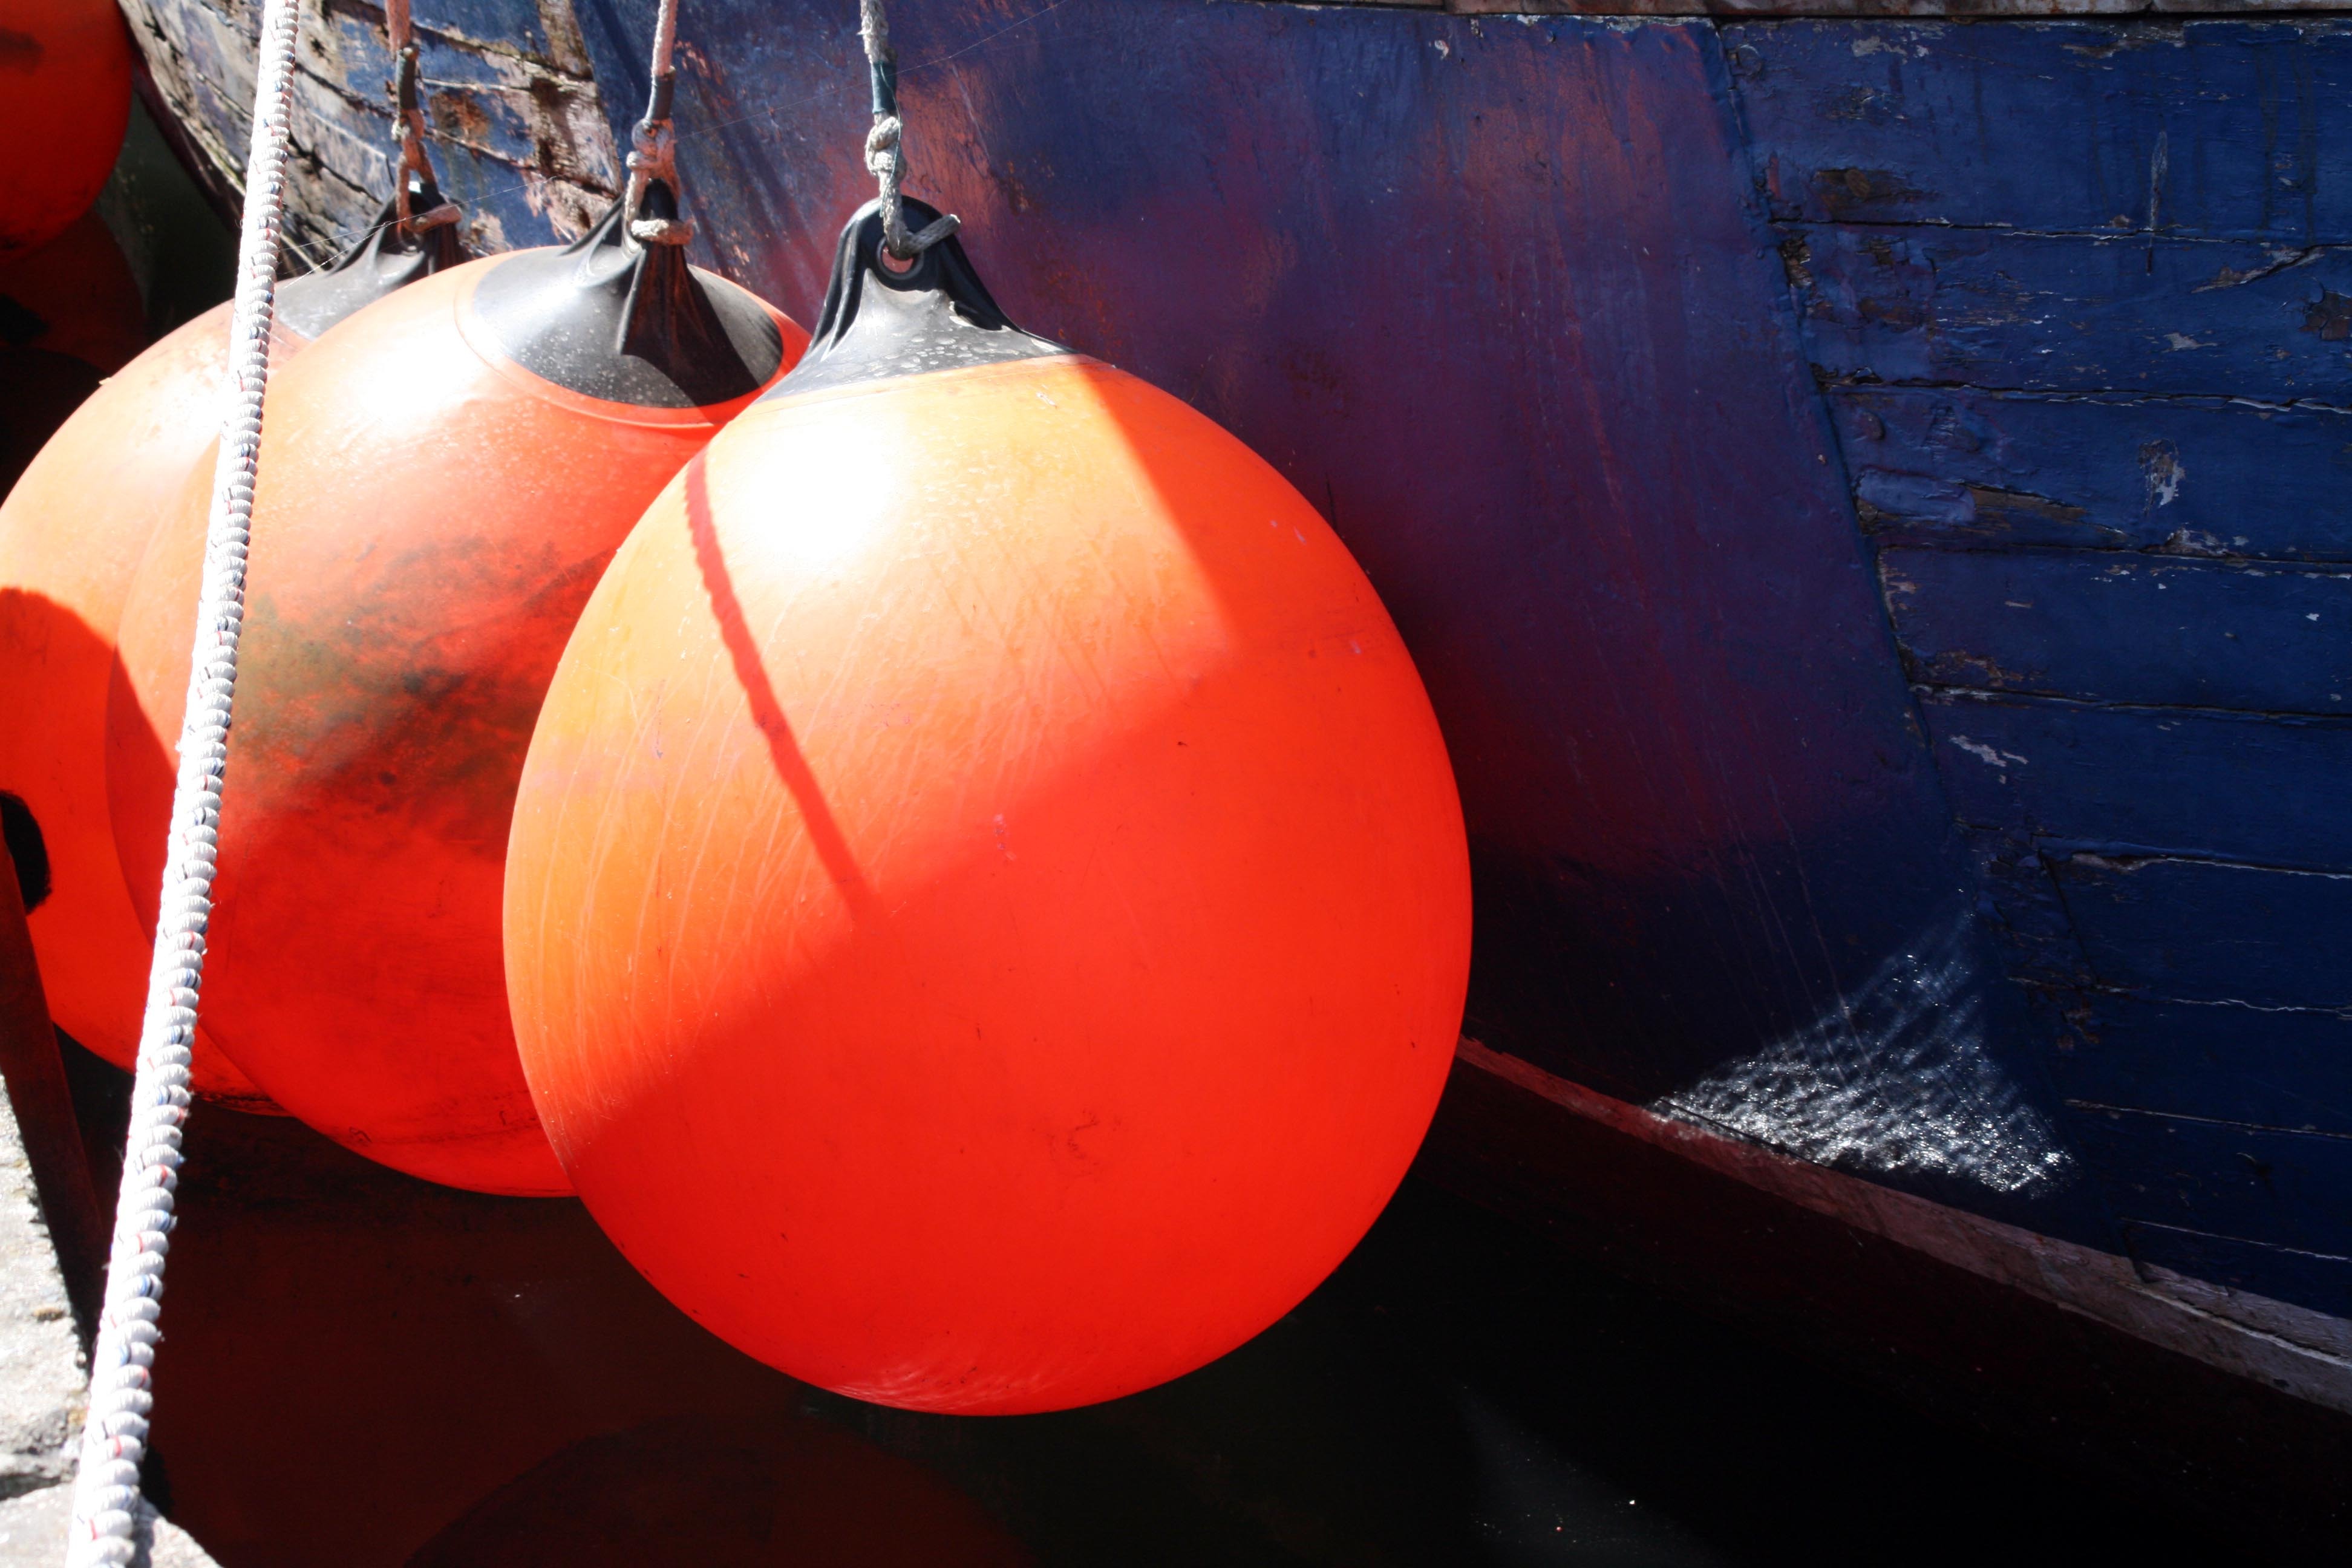
light, ship, orange, red, vehicle, color, blue, ball, boje